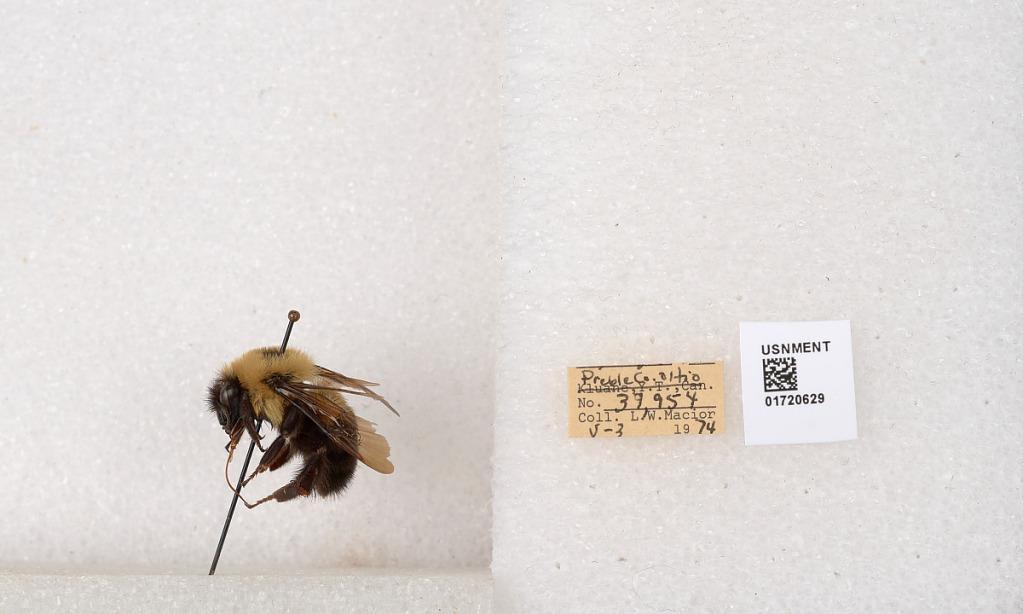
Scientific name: Bombus bimaculatus Cresson
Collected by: L. Macior
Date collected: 1974-5-3
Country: United States
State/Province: Ohio
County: Preble
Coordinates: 39.7416, -84.648